AI takeover in popular culture

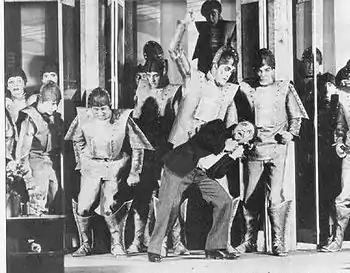
A scene from the "R.U.R." play, showing the robots in rebellion

AI takeover—the idea that some kind of artificial intelligence may supplant humankind as the dominant intelligent species on the planet—is a common theme in science fiction. Famous cultural touchstones include "Terminator" and "The Matrix".